Glossary of baseball terms

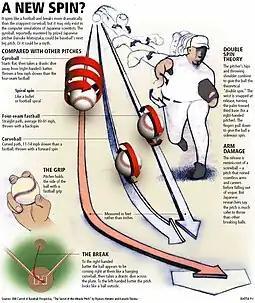
Illustration of a gyroball illustrating the sharp breaking motion

Two straight lines drawn on the ground from home plate to the outfield fence to indicate the boundary between fair territory and foul territory. These are called either the left-field foul line and the right-field foul line, or the third-base foul line and first-base foul line, respectively. The foul poles on the outfield walls are vertical extensions of the foul lines.